William P. Wood

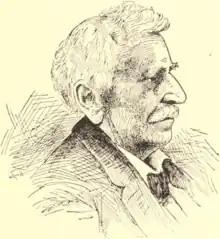
Sketch of Wood in 1911 publication

William P. Wood (March 11, 1820 – March 20, 1903) was a soldier in the United States Army during the Mexican–American War. He was the first chief of the United States Secret Service.